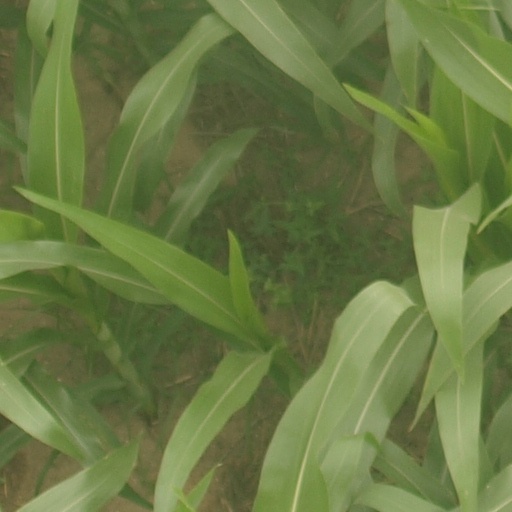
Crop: maize; corn